Government House (Manitoba)

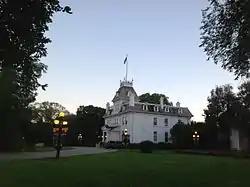
Government House

Government House of Manitoba is the official residence of the lieutenant governor of Manitoba, and is located in the provincial capital of Winnipeg. It stands in the provincial capital, on the grounds of the Manitoba Legislative Building, at 10 Kennedy Street; unlike other provincial Government Houses in Canada, this gives Manitoba's vice-regal residence a prominent urban setting, though it is surrounded by gardens.